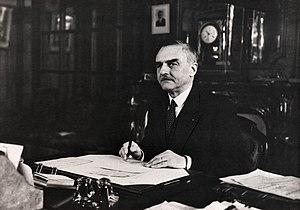
André Danjon, né le 6 avril 1890 à Caen et mort le 21 avril 1967 à Suresnes, est un astronome français qui a inventé ou perfectionné plusieurs instruments utiles à l'astronomie de position.
La rue André-Danjon est une voie du 19ᵉ arrondissement de Paris, en France.